Earle Foxe

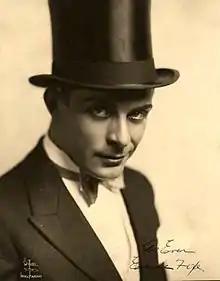
Foxe in 1914

Foxe was born in Oxford, Ohio, to Charles Aldrich Fox, originally of Flint, Michigan, and Eva May Herron. He was educated at Ohio State University, where he participated in theatrical productions.